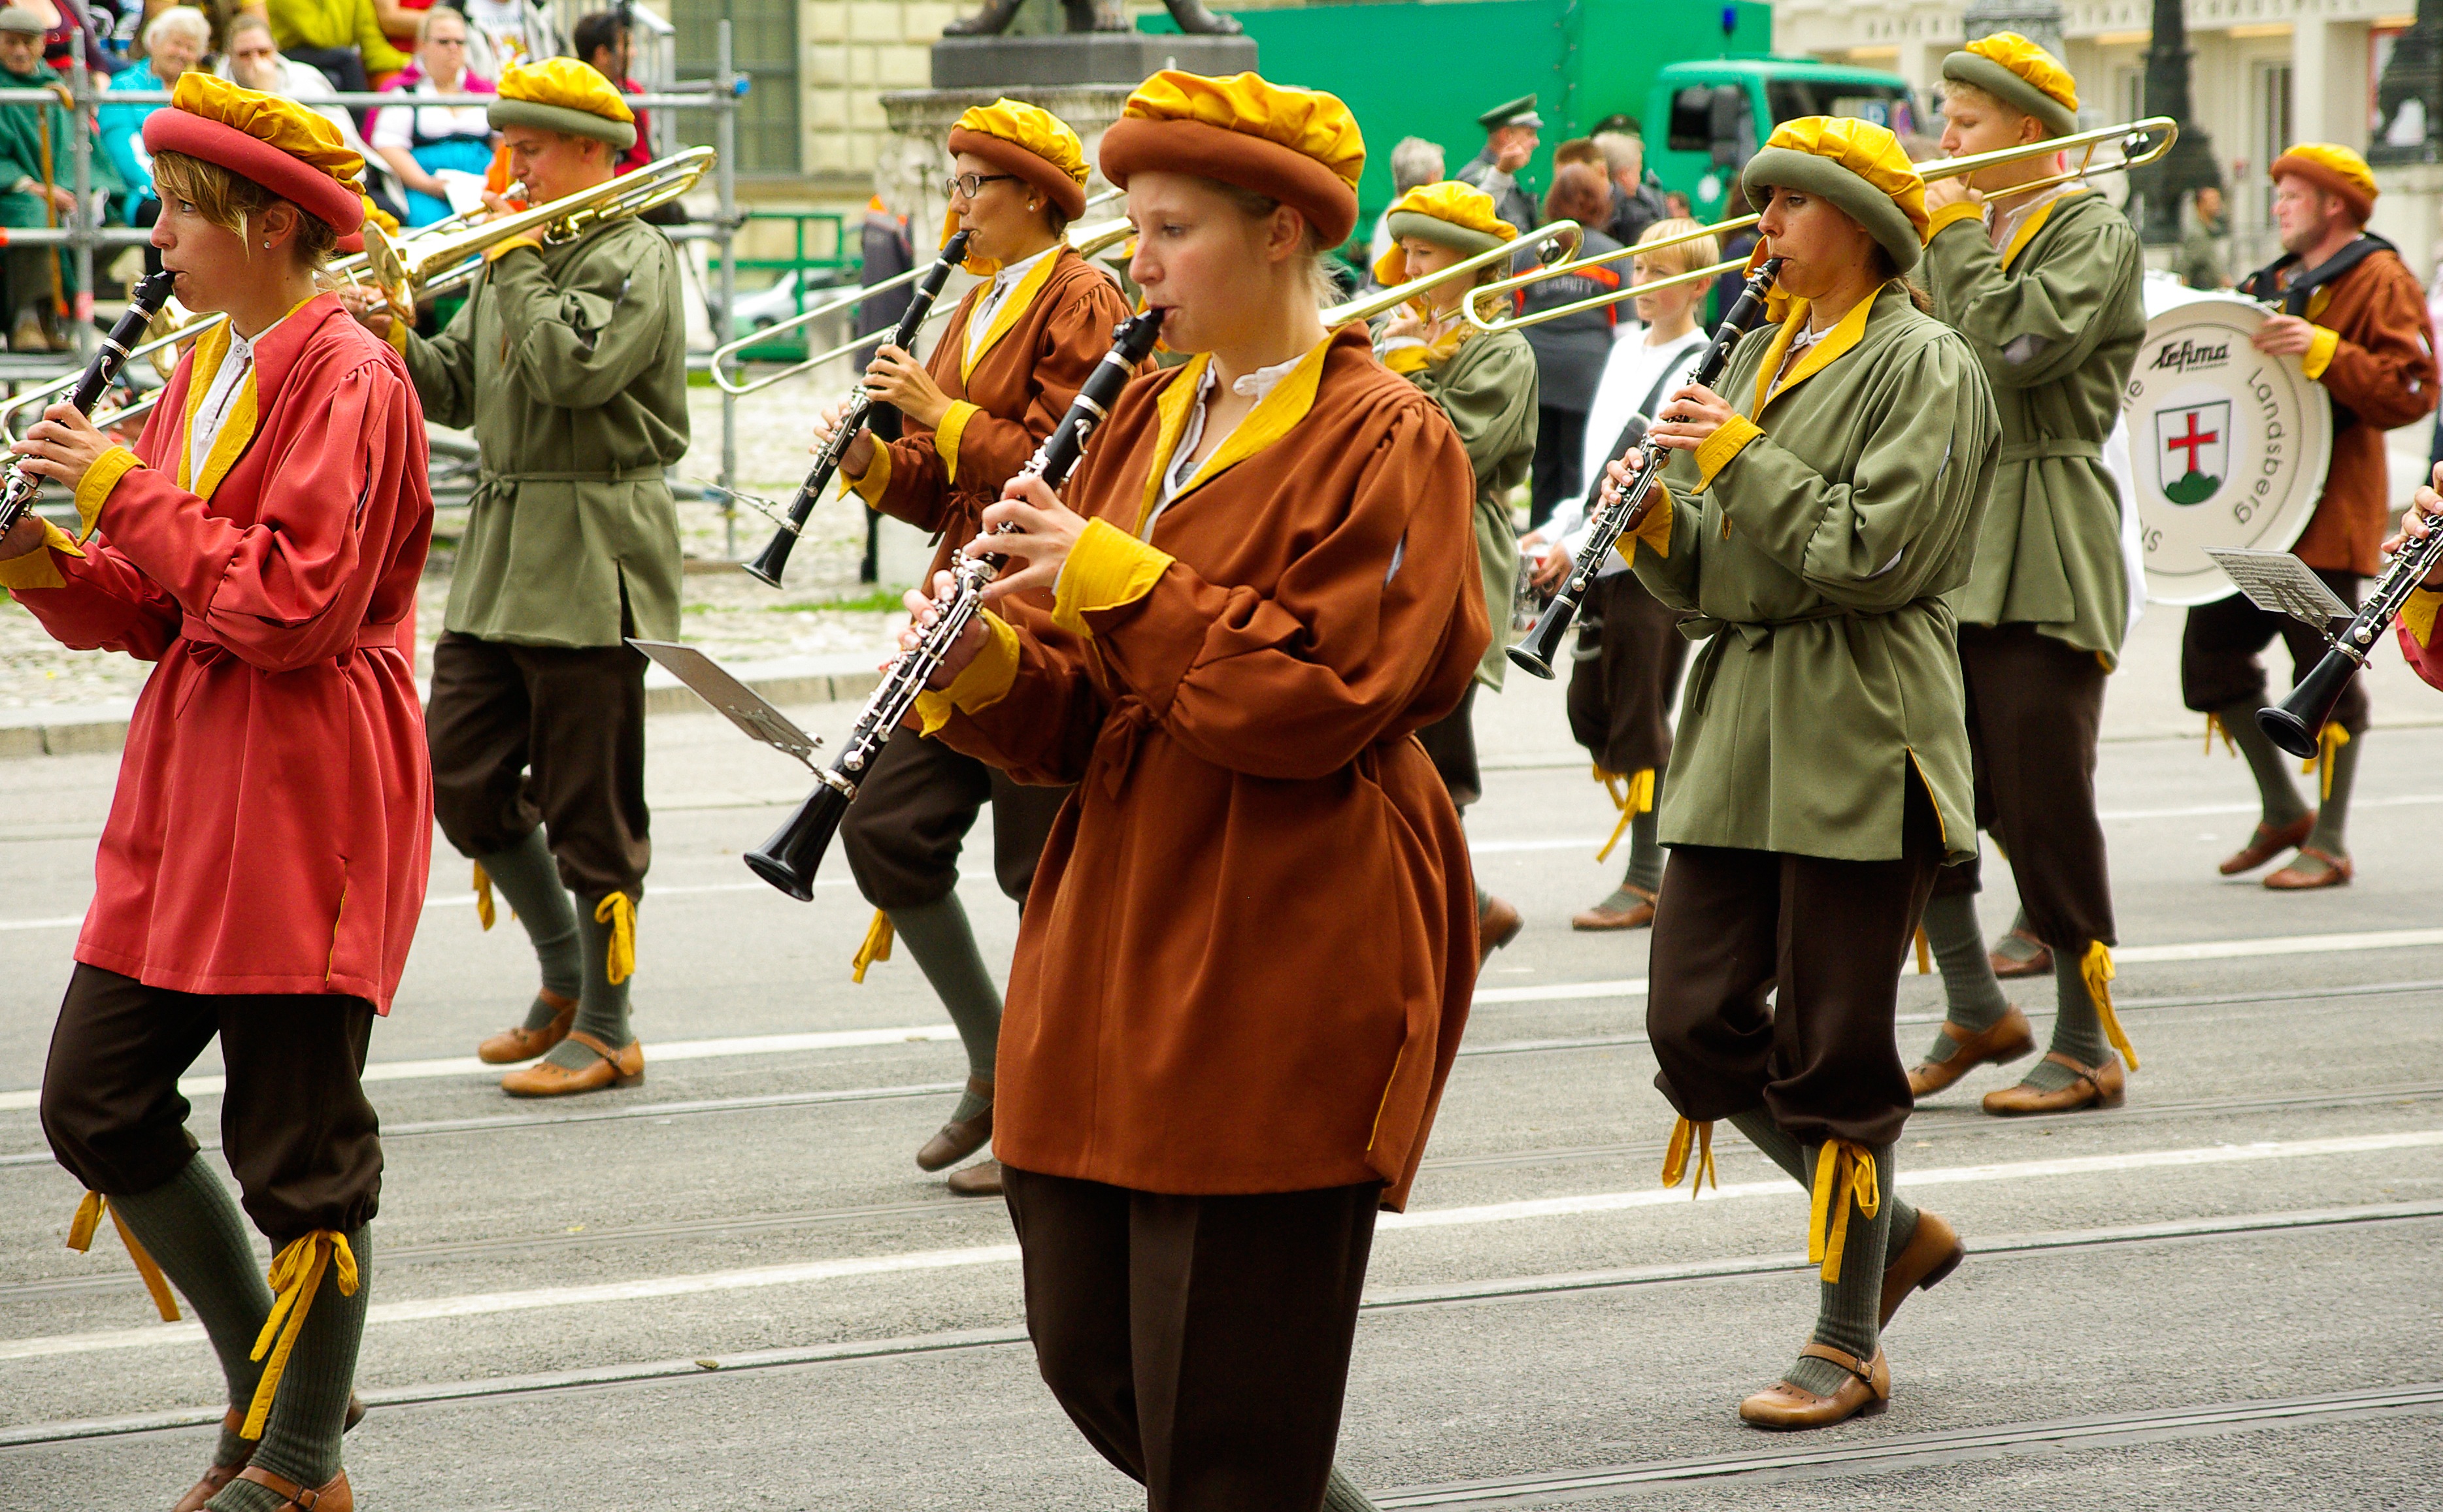
road, carnival, clothing, parade, festival, musicians, tradition, munich, oktoberfest, marching, clarinets